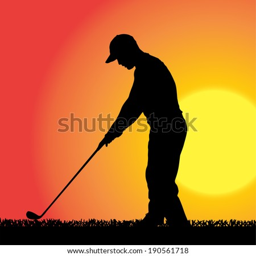
vector silhouette of a man who plays golf on an orange background .